Cash and Voucher Assistance

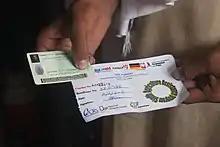
Aid voucher issued in 2011 after 2010 flooding in Pakistan

Cash and Voucher Assistance is an umbrella term for a range of aid activities characterised by the transfer of cash, cash-equivalent or goods and services equivalent resources directly to aid recipients. CVA has also been called, variously, Cash Based Intervention (CBI), Cash Based Assistance (CBA) and Cash Transfer Programming (CTP).